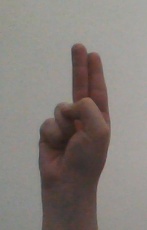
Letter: taa